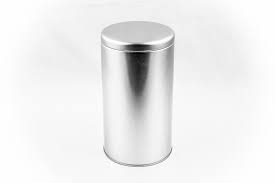
Waste category: metal